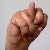
The image shows a hand gesture representing the letter 'N' in Indian Sign Language.